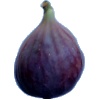
Label: Fig 1